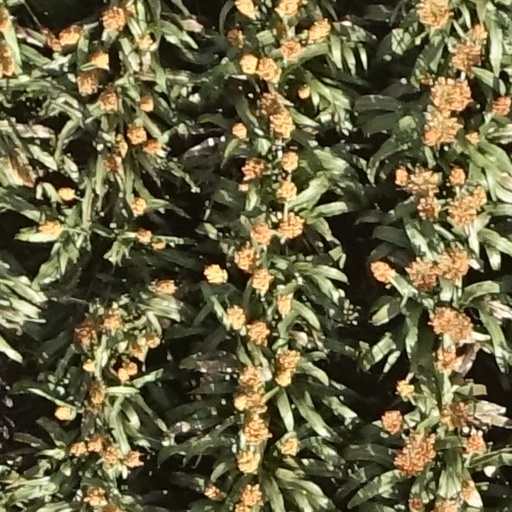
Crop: sorghum